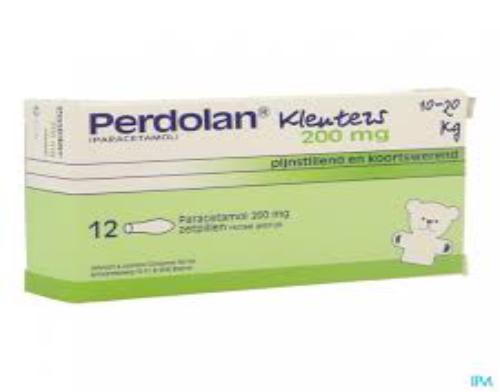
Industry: Medical